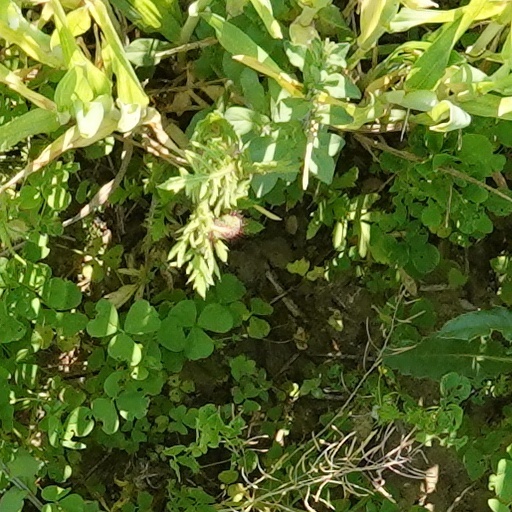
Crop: wheat